Anderitum (Gaul)

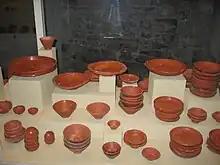
La Graufesenque terra sigillata

Julius Caesar refers to Gabali's people as "clients" of the Arverni in "Commentaries on the Gallic War" (VII, VII, 2 and VII, LXXV, 2). Augustus' choice to establish the "civitas" of the Gabales on the outskirts of the Arverni territory and designate "Anderitum" as its capital was probably intended to weaken this reliance and reduce the geographical and demographic significance, and consequently the political influence, of the Arverni.